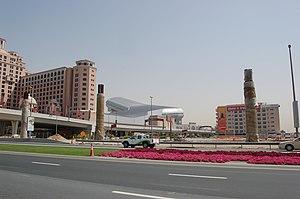
Ski Dubaï est une station de sports d'hiver d'intérieur ouverte en novembre 2005, au cœur du Mall of the Emirates un grand centre commercial à Dubaï, aux Émirats arabes unis. Il a coûté environ 250 millions de dollars de sa conception à sa réalisation. Il a été voulu par Majid Al Futtaim, un des plus gros entrepreneurs de Dubaï et leader de la grande distribution au Moyen-Orient.